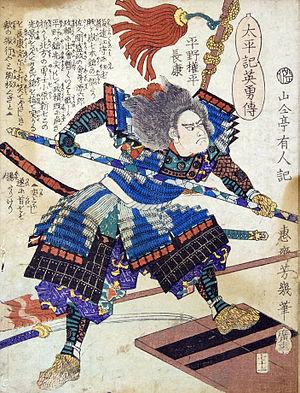
Hirano Nagayasu est un samouraï, obligé du seigneur de guerre japonais Toyotomi Hideyoshi durant l'époque Azuchi-Momoyama au XVIIᵉ siècle. Il est connu pour être une des Sept lances de Shizugatake. Il sert du côté de l'armée de l'Est à la bataille de Sekigahara, puis change à nouveau d'allégeance et demande à servir auprès du clan Toyotomi au siège d'Osaka quinze ans plus tard, mais il est refusé.